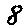
Label: 8